Sumner Increase Kimball

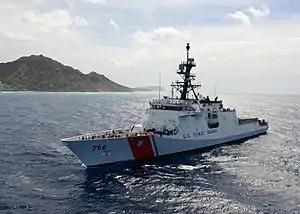
sailing near Hawaii, August 2019

The Coast Guard cutter is named in Kimball's honor. She is a -class cutter, also known as a National Security Cutter. As of 2022, these are the largest and most capable cutters in the Coast Guard fleet. They can perform a wide array of law enforcement duties, as well coastal defense and anti-terrorism if needed. They can also be called upon by the Department of Defense to work with the U.S. Navy in a both a national defense capacity, as well as performing military missions overseas.